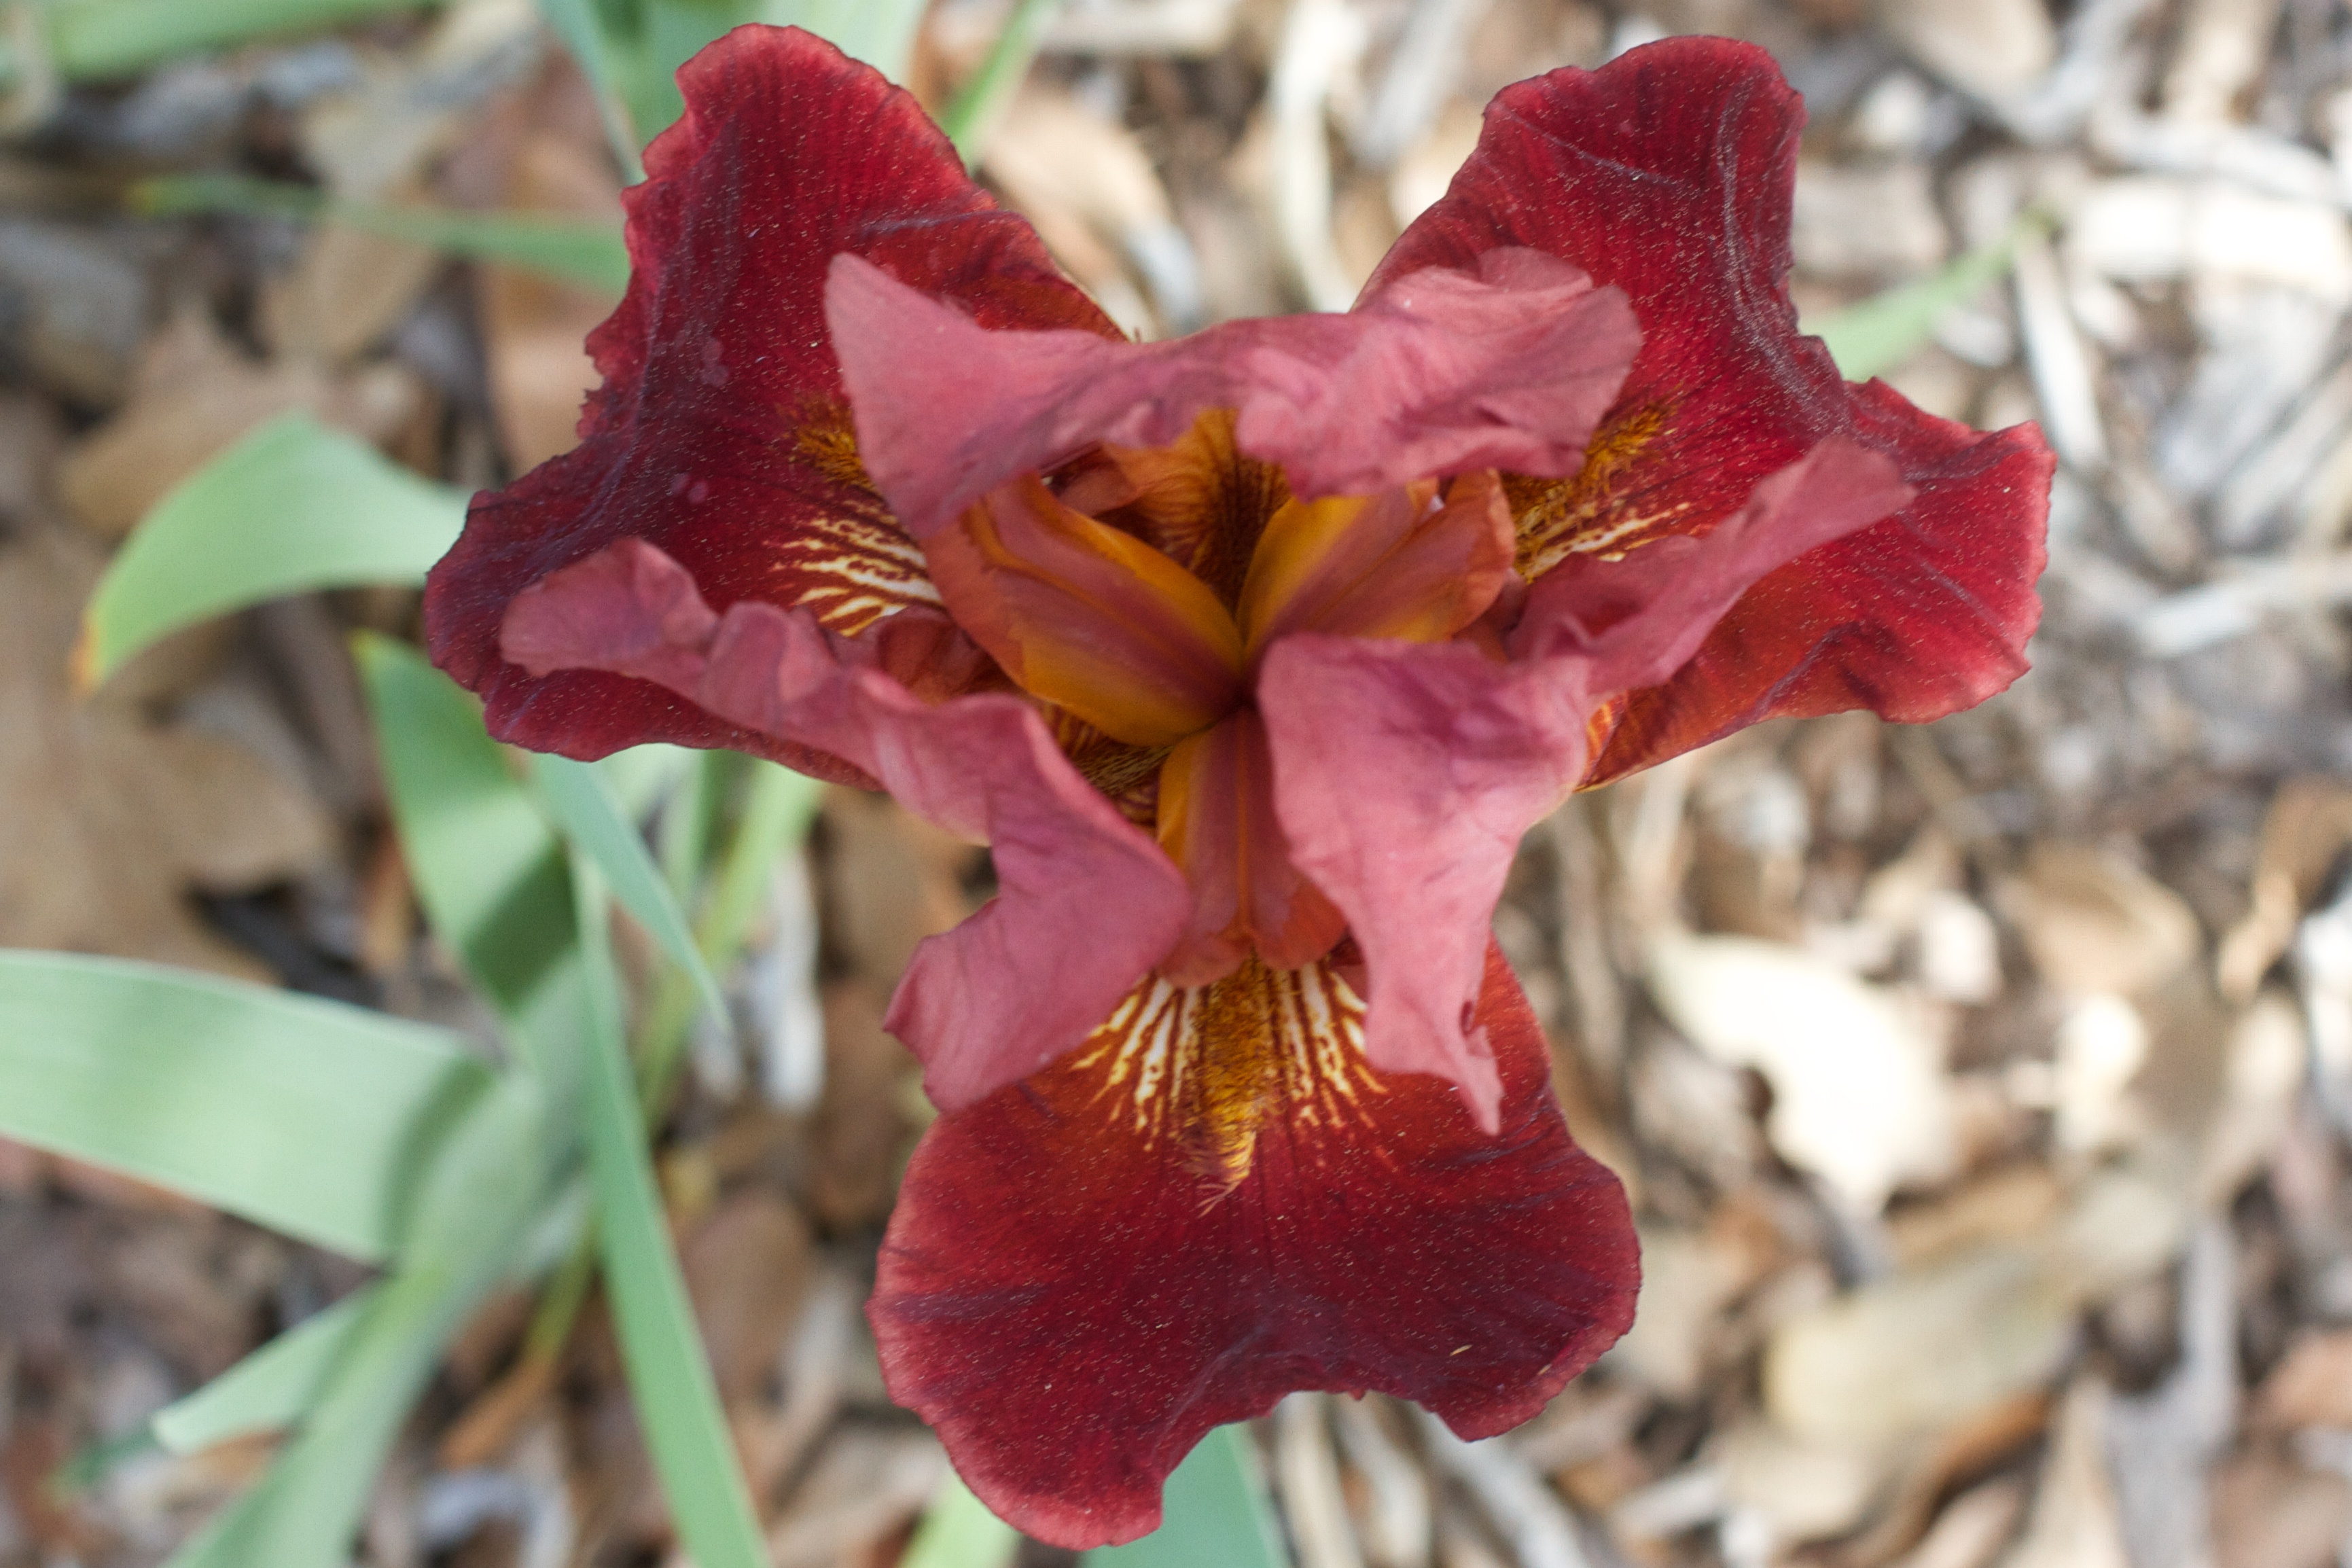
plant, leaf, flower, petal, botany, flora, iris, gladiolus, flowering plant, cattleya, land plant, iris family